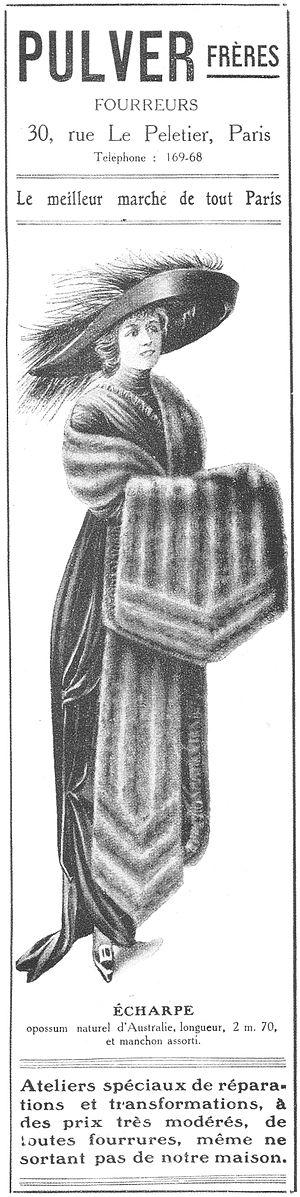
Pulver Frères, Fourreurs, 30, rue Le Peletier, Paris 1912: Écharpe opossum naturel d'Australie, longueur, 2 m. 70, et manchon assorti.